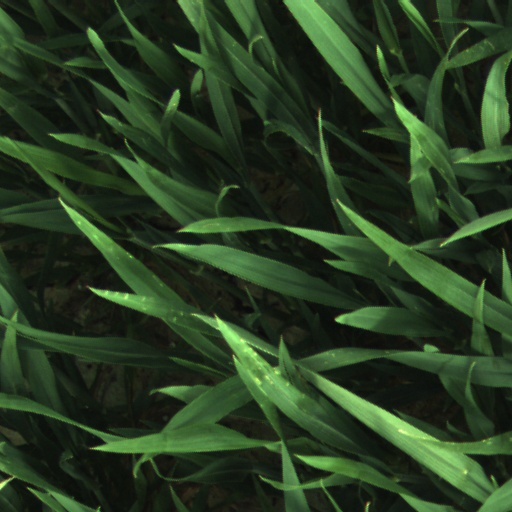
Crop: wheat